Wild Weasel

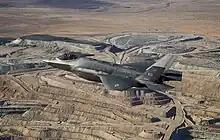
A F-35A of the 461st Flight Test Squadron over the Mojave Desert

The F-35 Lightning II is slated to gradually replace these aircraft for various air-to-ground roles, including SEAD, beginning with its introduction in 2016. Its stealth capabilities promise a significant increase in effectiveness against air-defence radars, though to maintain its lowest radar signature, its payload capacity would be limited to the internal weapons bays, reducing the number of missile site attacks per sortie. However, it can carry more or larger air to ground weapons internally than even the F-22 and is more advanced in a ground attack capacity, potentially making it the best crewed aircraft for destroying sophisticated enemy air defenses. Additionally, the AGM-88G AARGM-ER, itself an evolution of the AGM-88 HARM, is being integrated into all three variants of the F-35. The F-35A and F-35C will have the ability to carry the AARGM-ER internally, while the F-35B will only be able to carry the missile externally owing to its smaller internal weapons bays.